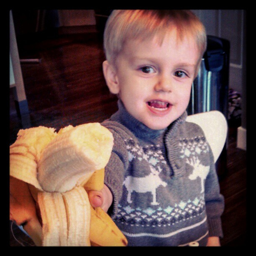
A young boy holding out a half-peeled banana.
A child showing a banana to the camera.
A young boy showing off his half eaten banana
there is a boy holding a peeled banana
A little boy is showing his banana .